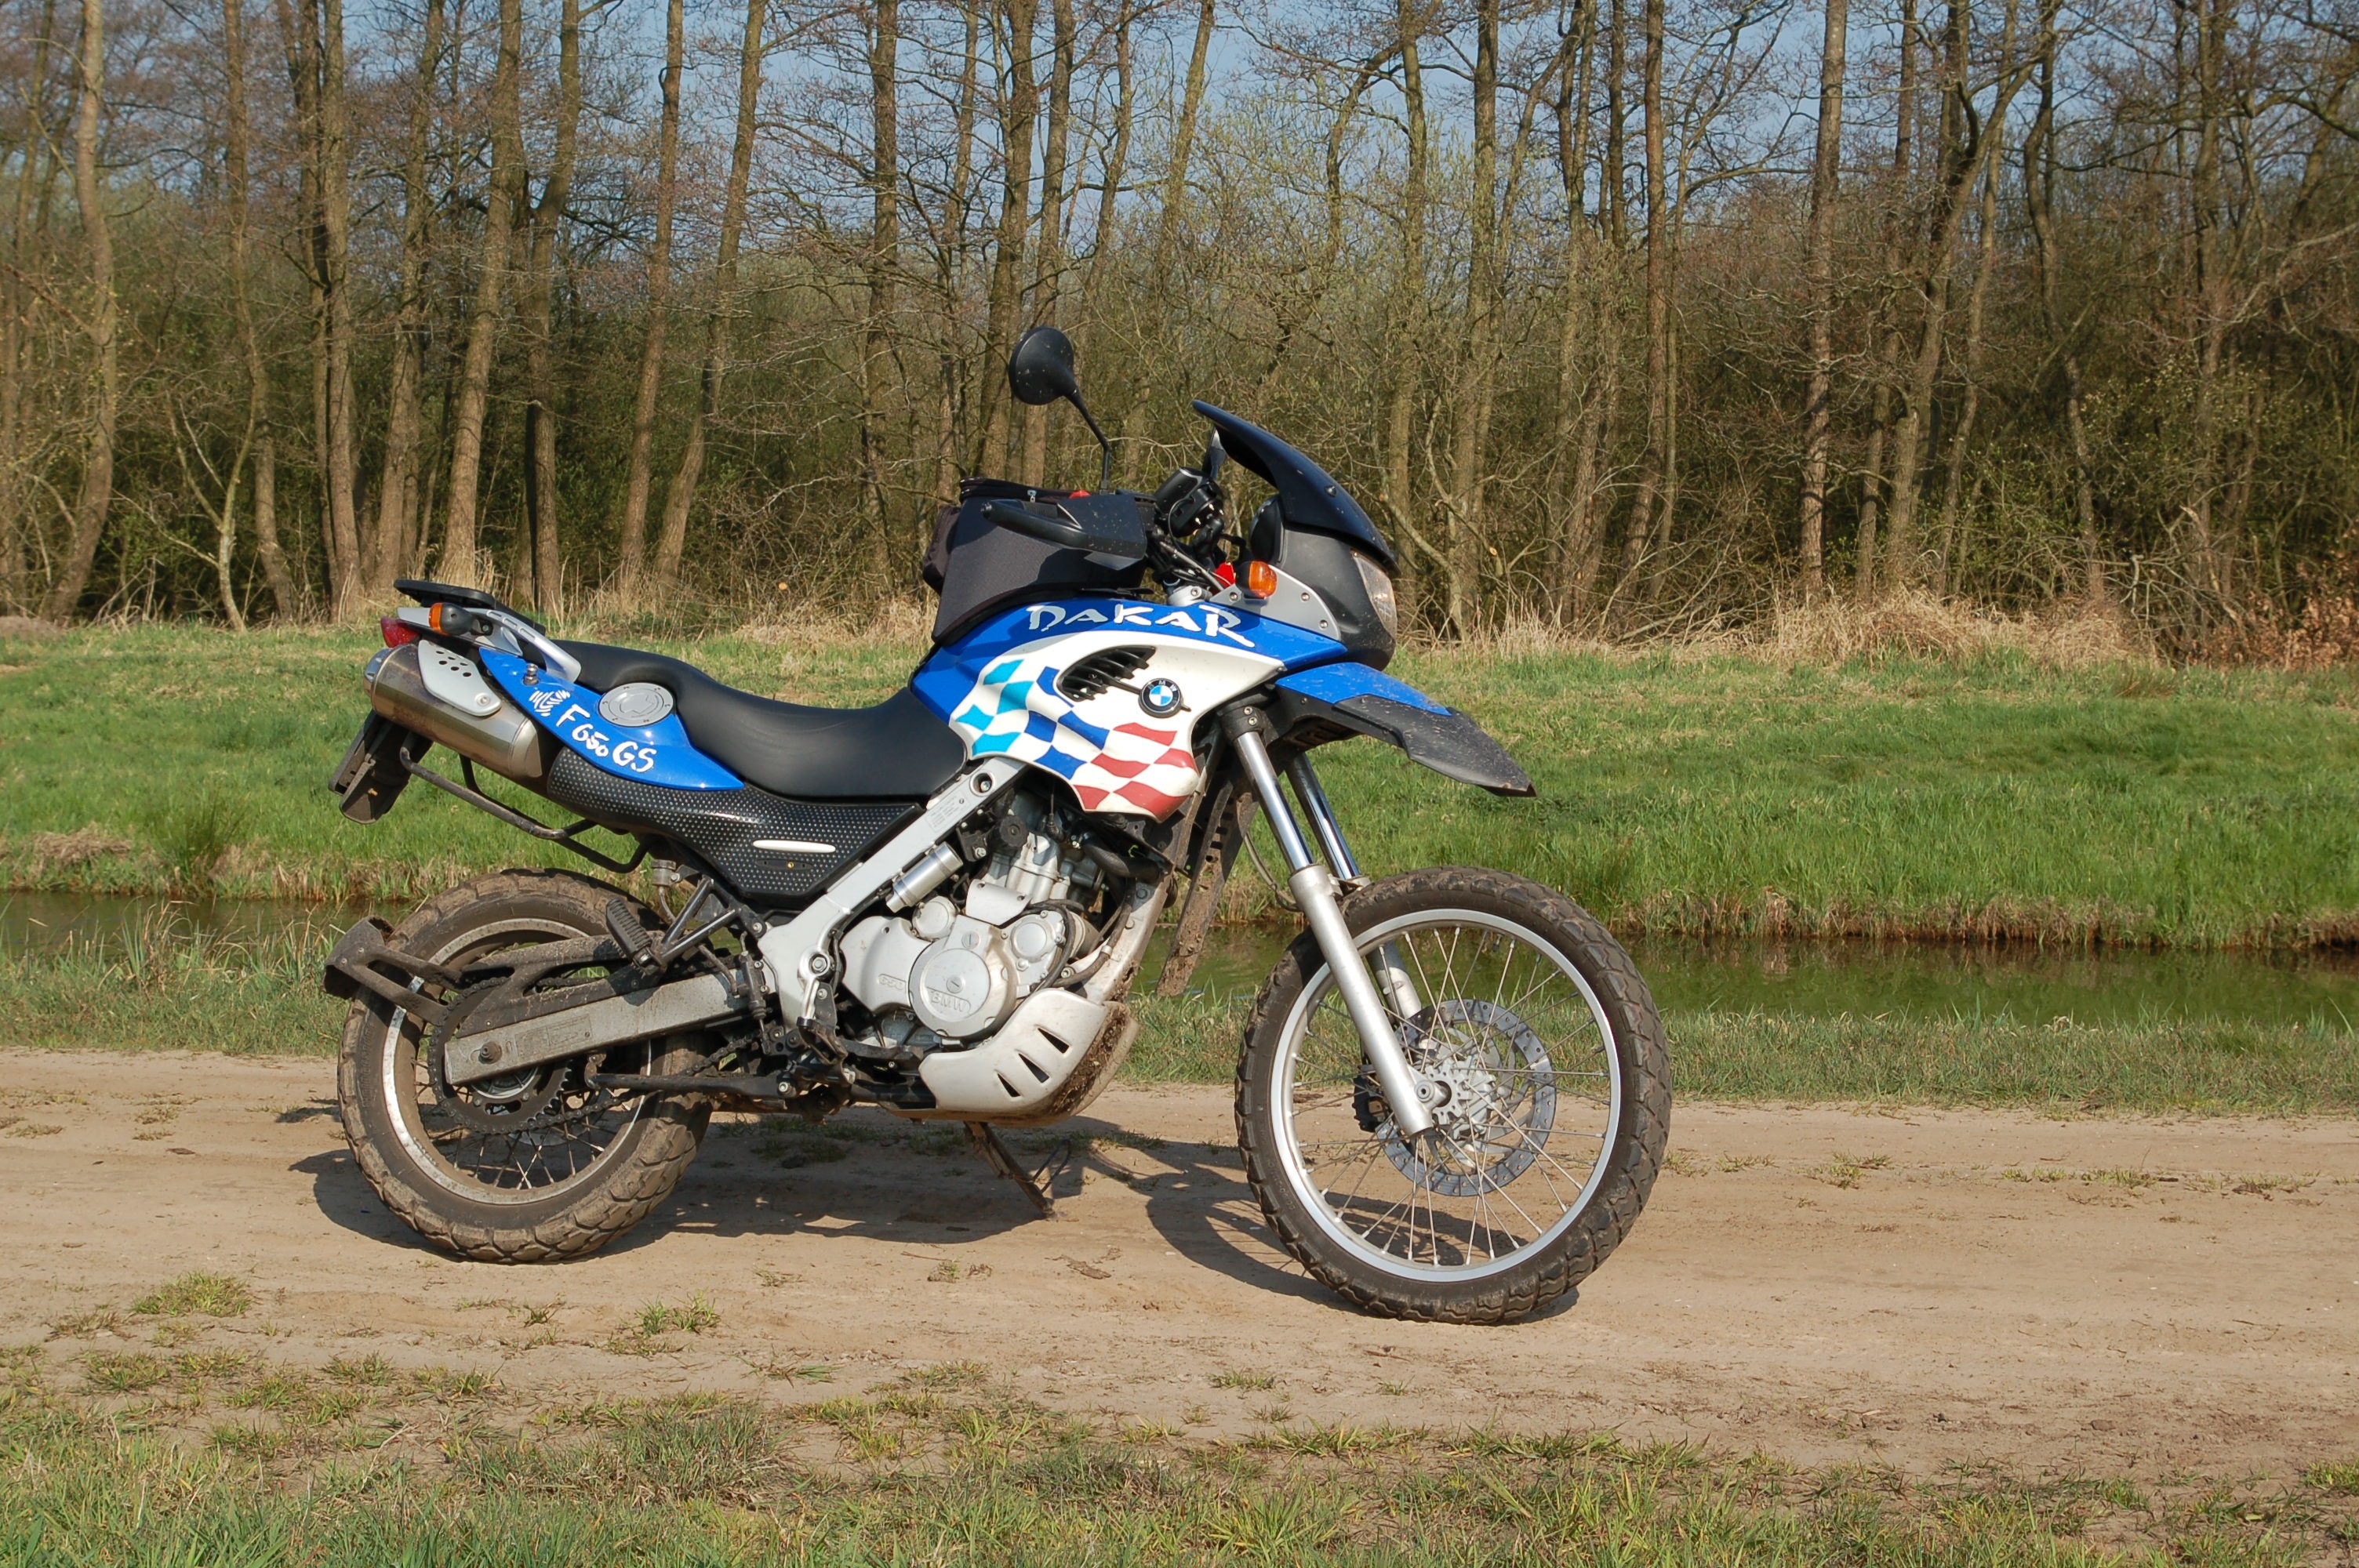
car, bicycle, vehicle, motorcycle, motocross, soil, blue, extreme sport, sports, racing, motor, bmw, offroad, motorsport, enduro, motorcycling, dakar, land vehicle, motorcycle racing, automobile make, allroad, f650gs, off roading